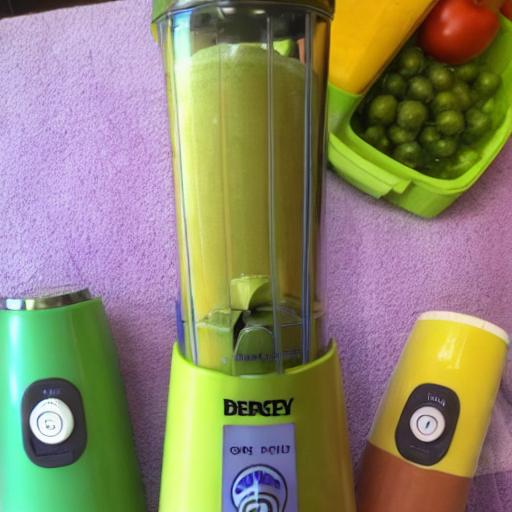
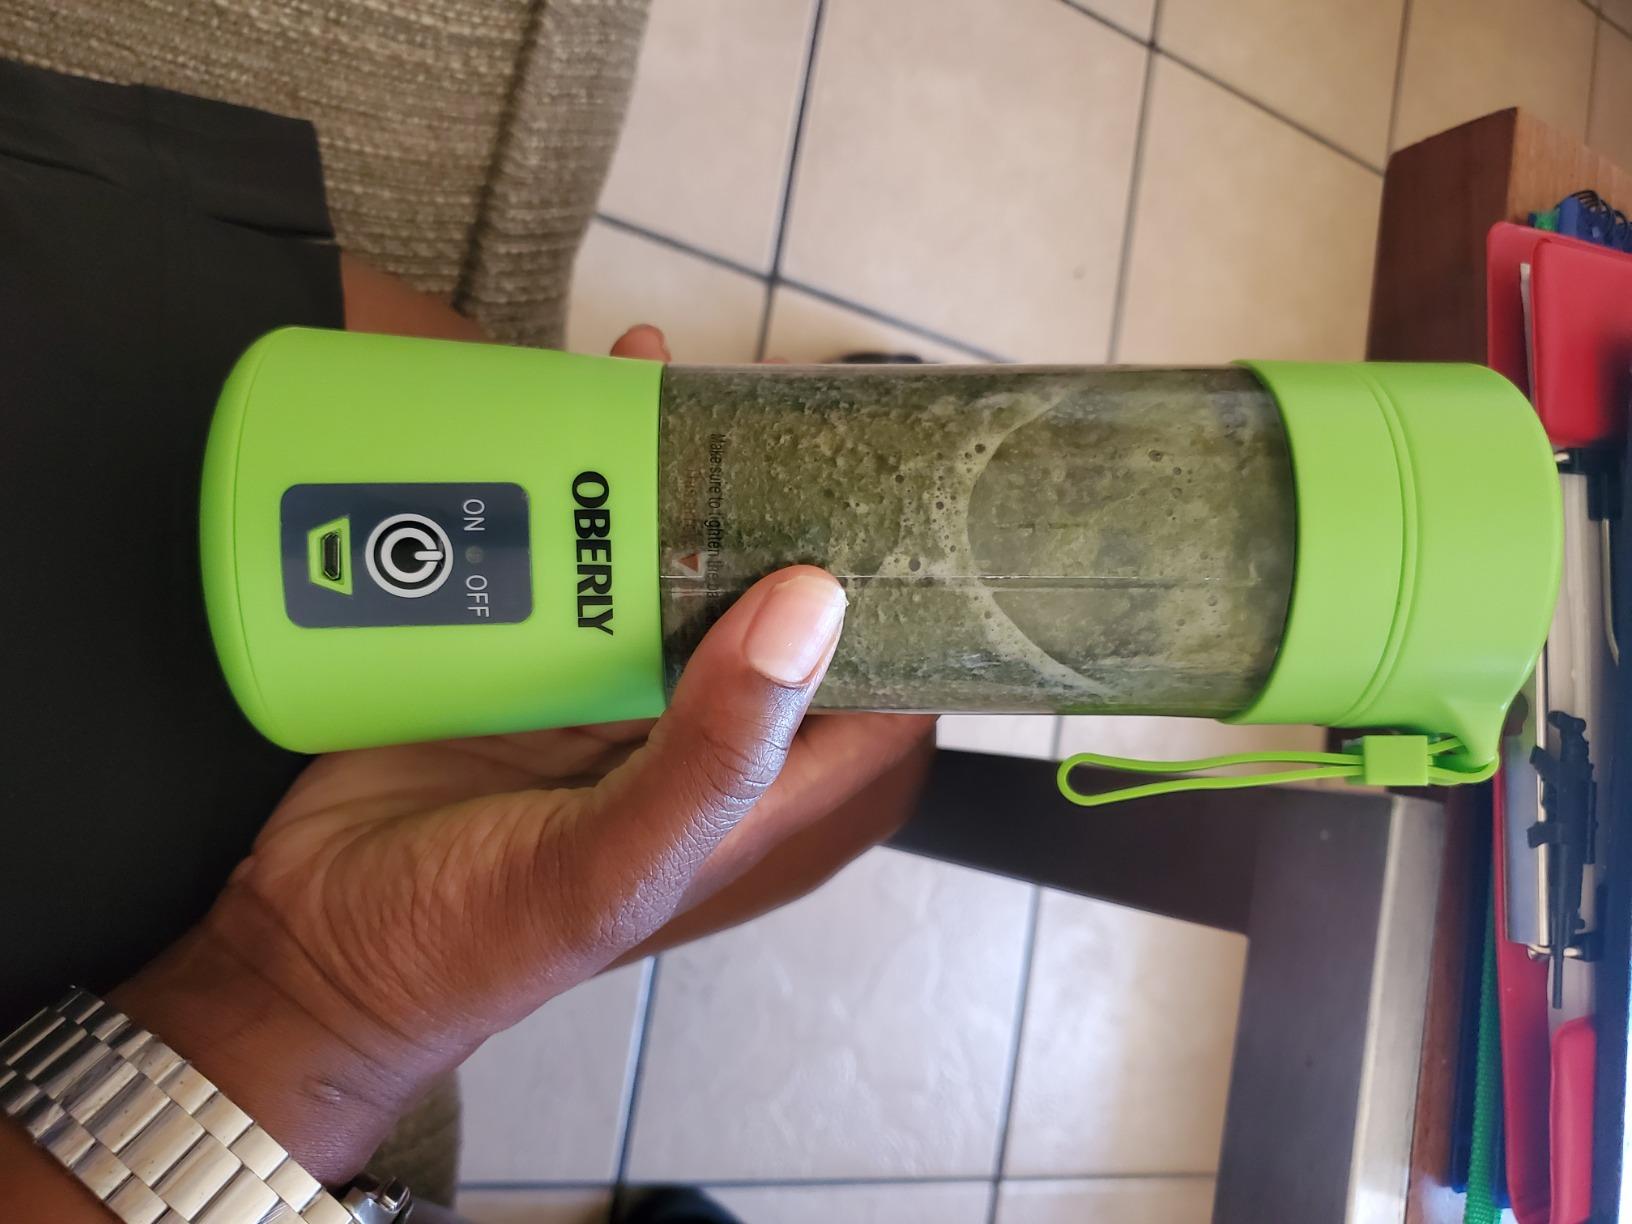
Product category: items_blender
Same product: no